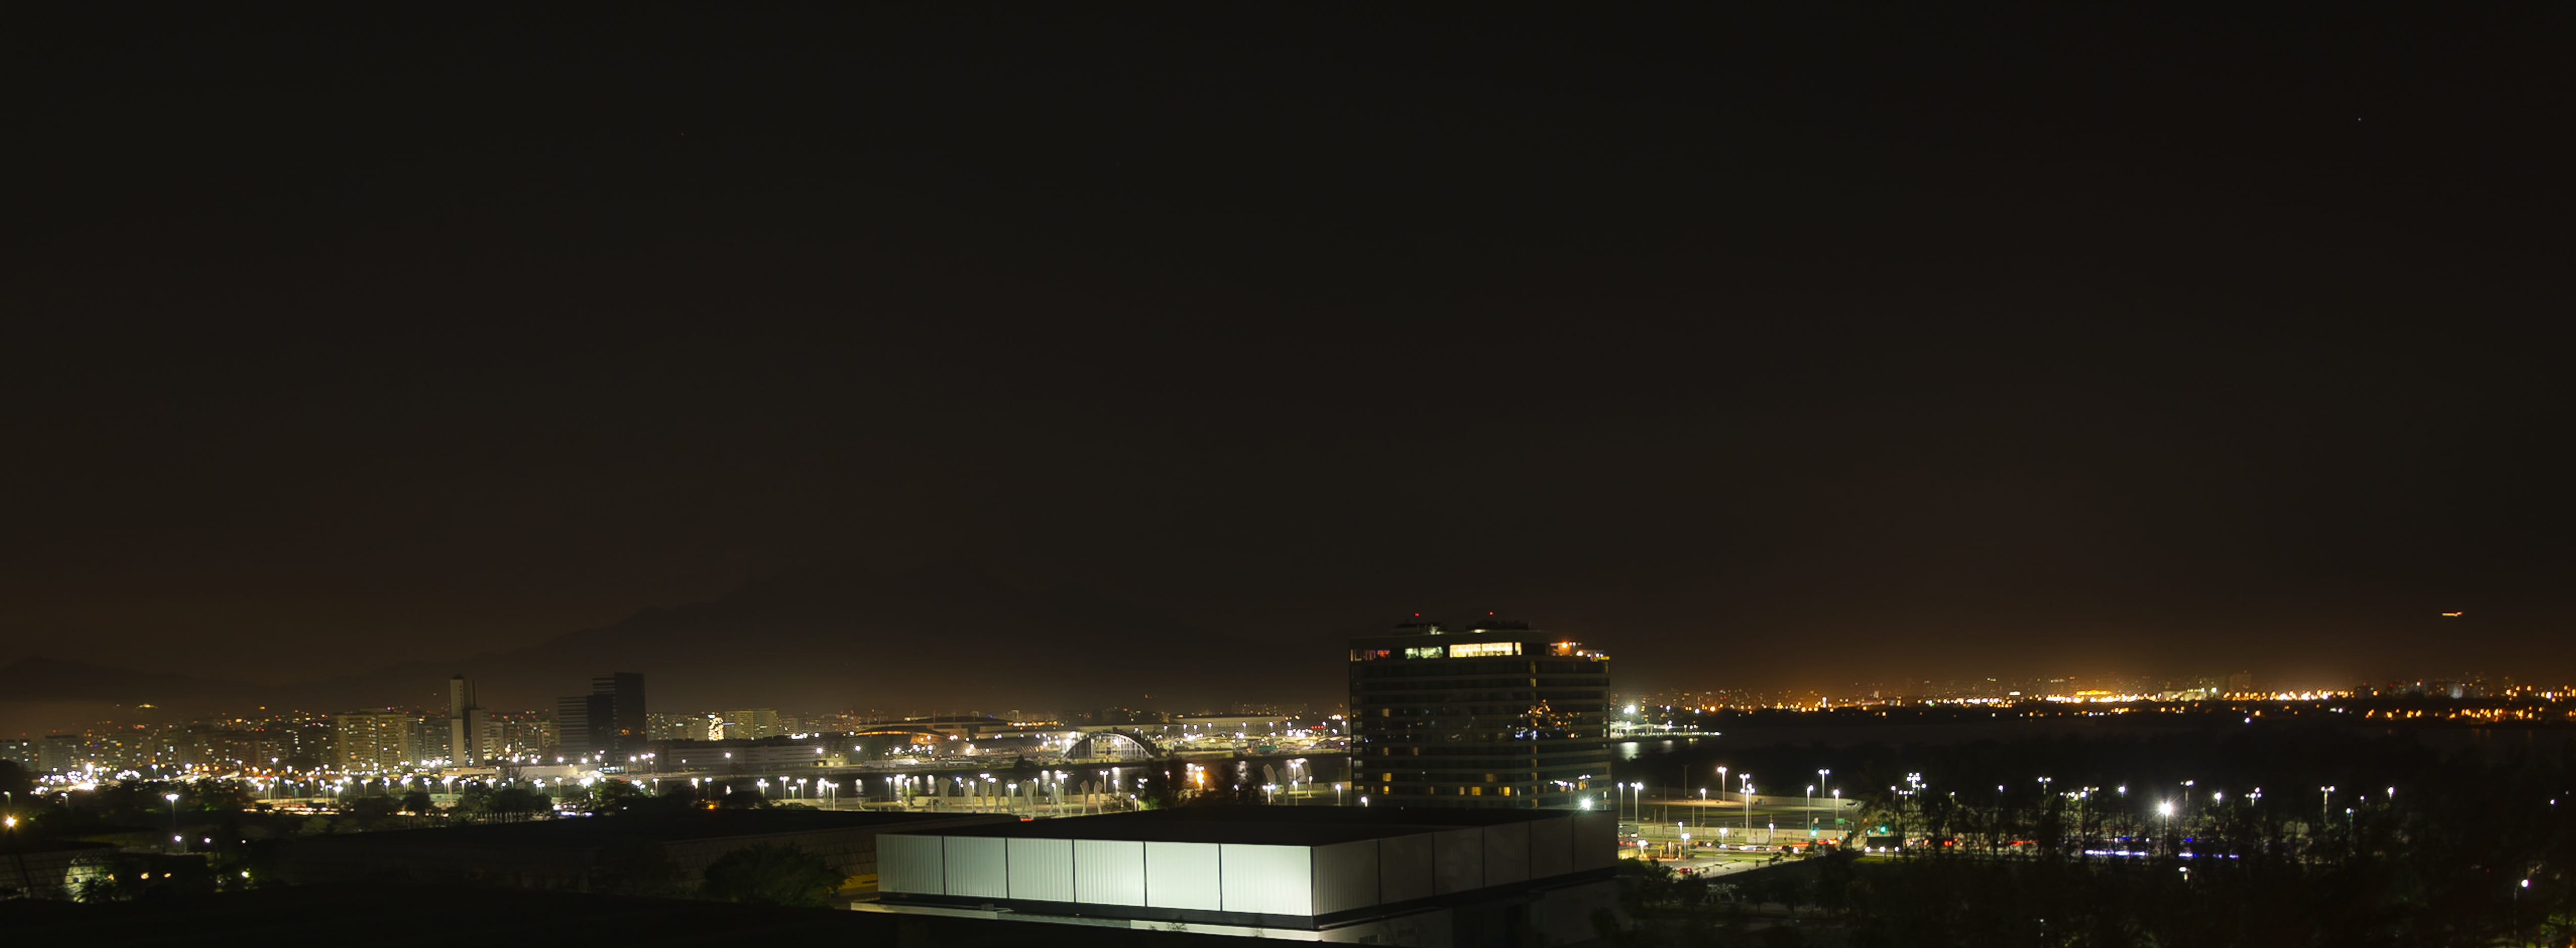
city, lights, night, cityscape, landmark, skyline, sky, metropolitan area, metropolis, urban area, architecture, atmosphere, darkness, downtown, lighting, daytime, horizon, tourist attraction, evening, skyscraper, dusk, midnight, tower, tower block, dawn, panorama